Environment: real
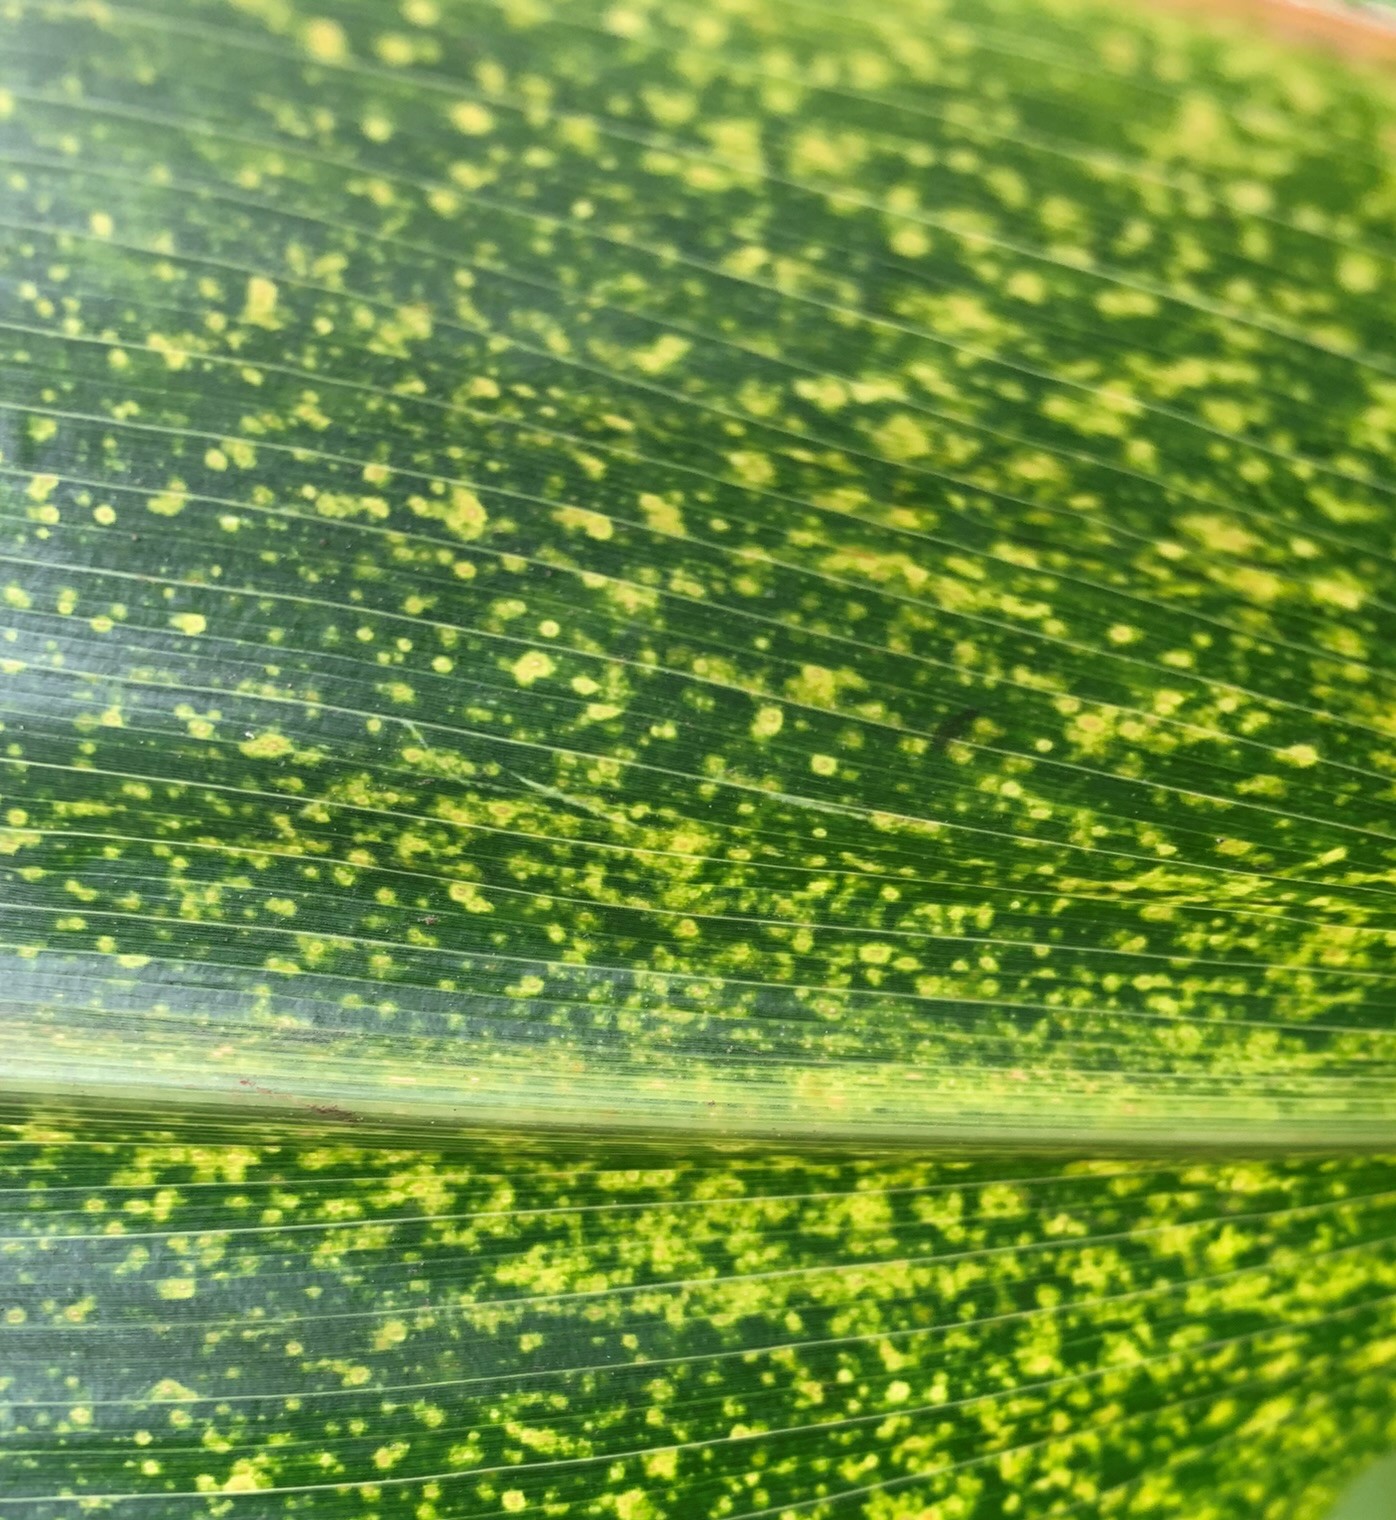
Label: lethal_necrosis